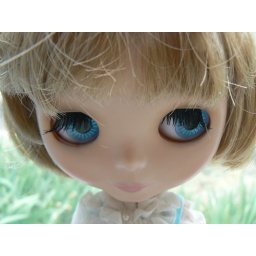
A tom boy and always in such disarray and yet she is the sweetest young girl you will ever meet!